Seder-Masochism

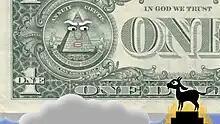
Hiram Paley provides the voice of God, represented here on the US dollar, in conversation with his daughter Nina Paley, depicted as the sacrificial goat

In 2011, Paley interviewed her terminally ill father, Hiram, intending that his voice would serve as the old bearded god figure of the Israelites. For herself, she chose to play the part of a sacrificial goat, because animal sacrifice was essential to many early religions, and because she has been seen as the black sheep of her family. Hiram Paley died in 2012 at the age of 78. Even though her father was a Jewish atheist, the Paley family had celebrated Passover every year so that the children would know their cultural identity. Paley, also a Jewish atheist, weaves the voice recordings of her father into the film as a way to understand the Passover story.